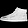
Label: Sneaker